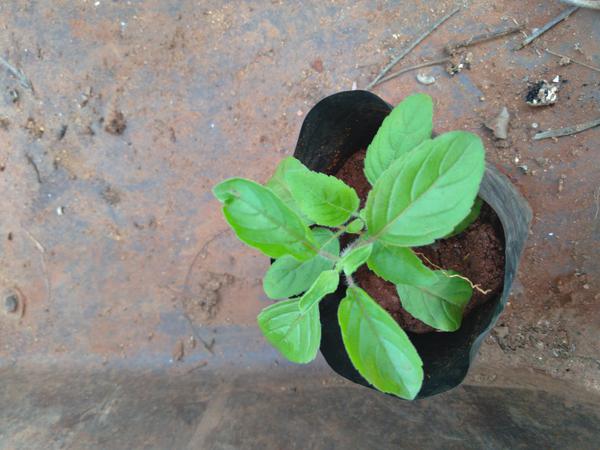
Plant: Tulasi